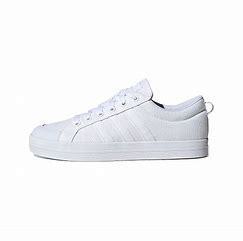
Brand: adidas
Model: neo Adidas NEO Bravada